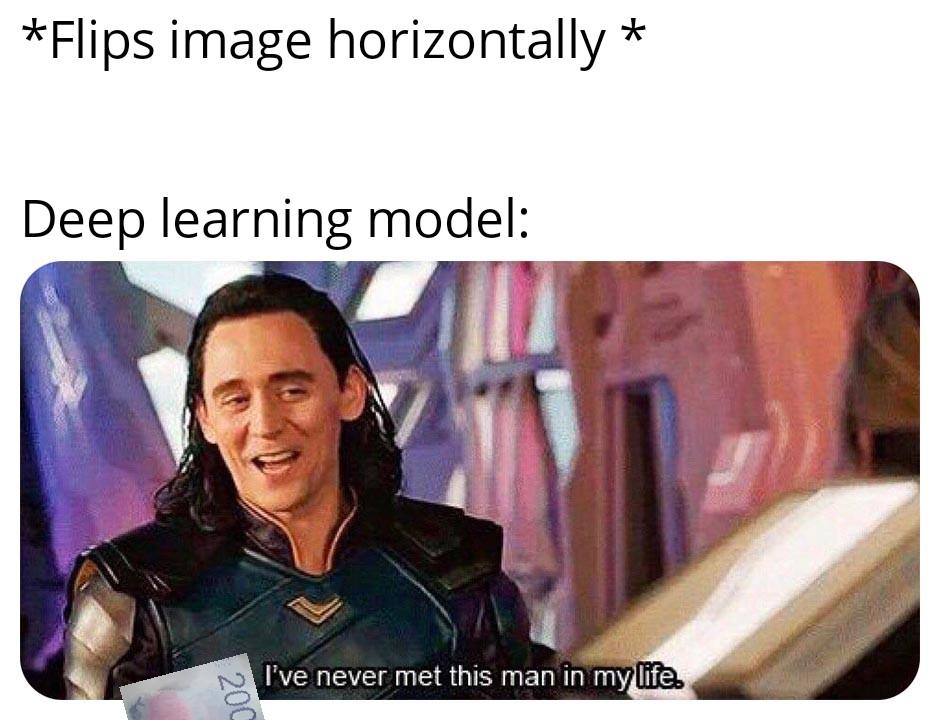
Denominación: 200